Yan'an

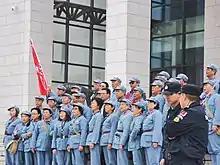
A scene at the Yan'an Revolutionary Memorial Hall

As of 2019, the city's output in the fields of agriculture, forestry, animal husbandry, and fishing totals 26.107 billion RMB. Of this, farming accounted for 21.798 billion RMB, animal husbandry accounted for 2.987 billion RMB, forestry accounted for 621.17 million RMB, fishing accounted for 72.82 million RMB, and agricultural services accounted for 628.32 million RMB.